Te Atairangikaahu

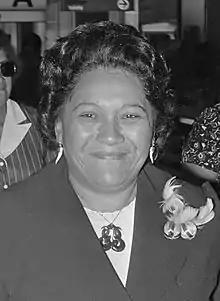
Te Atairangikaahu in 1975

Dame Te Atairangikaahu (born Pikimene Korokī Mahuta, 23 July 1931 – 15 August 2006) reigned as Māori Queen from 1966 until her death in 2006. Her reign was the longest of any Māori monarch.